Paffard Keatinge-Clay

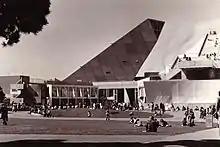
San Francisco State Student Center

Like its predecessor, the Art Institute, the building for San Francisco State shares a preoccupation with the horizontal in the creation of an artificial datum. The result of a competition and the byproduct of Moshe Safdie, who had previously been awarded the commission, Keatinge-Clay claimed the design to be the result of countless hours of collective workshops and collaborative student input. The student workshops resulted in two trapezoidal concrete pyramids: one that aligned sectionally with an axis to Polaris, the North Star, to create a space for "quiet, introspective activities", the other was composed of an occupiable roof terrace/theater, for "boisterous, public activities". More than half the program is buried below ground on a prominent site at the heart of the campus facing the main quadrangle. The whole is accessed through a pair of high enamelled steel offset pivot doors that open into a great public room on the interior of the building from which all functions were to be accessed. Structural expression was designed in the form of a triangulated series of poured-in-place concrete columns, ordered on a decidedly Wrightian "triagrid" plan module that hearkens back to the Usonian house studies of the late 1940s.